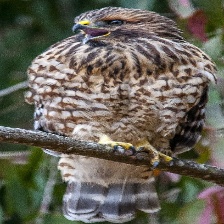
Species: RED SHOULDERED HAWK
Scientific name: BUTEO LINEATUS